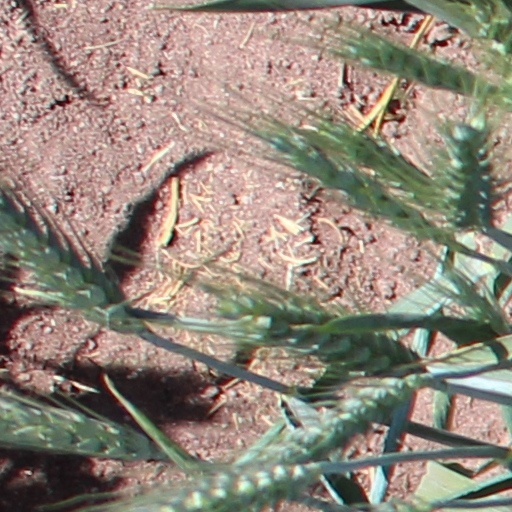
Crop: wheat